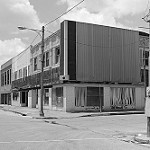
Label: B & W